Chandler Fenner

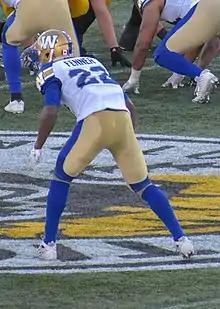
Fenner with the Winnipeg Blue Bombers in 2018

Chandler Fenner (born July 6, 1990) is an American former professional football defensive back. He was signed by the Kansas City Chiefs as an undrafted free agent in 2012. He played college football at the College of the Holy Cross.